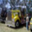
Label: truck